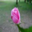
Label: rose